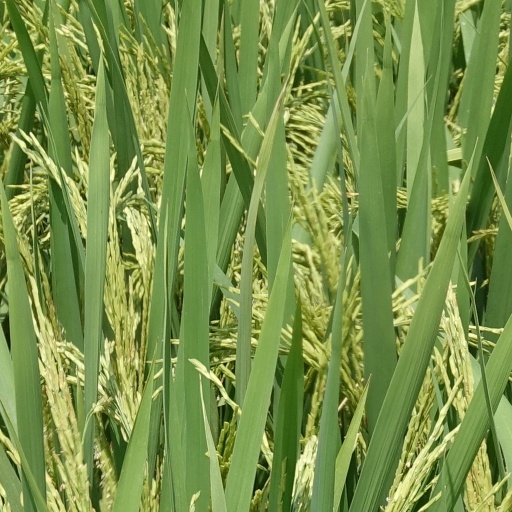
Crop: rice